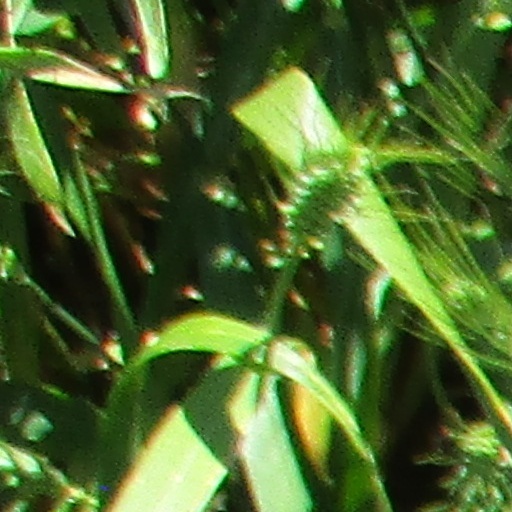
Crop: wheat